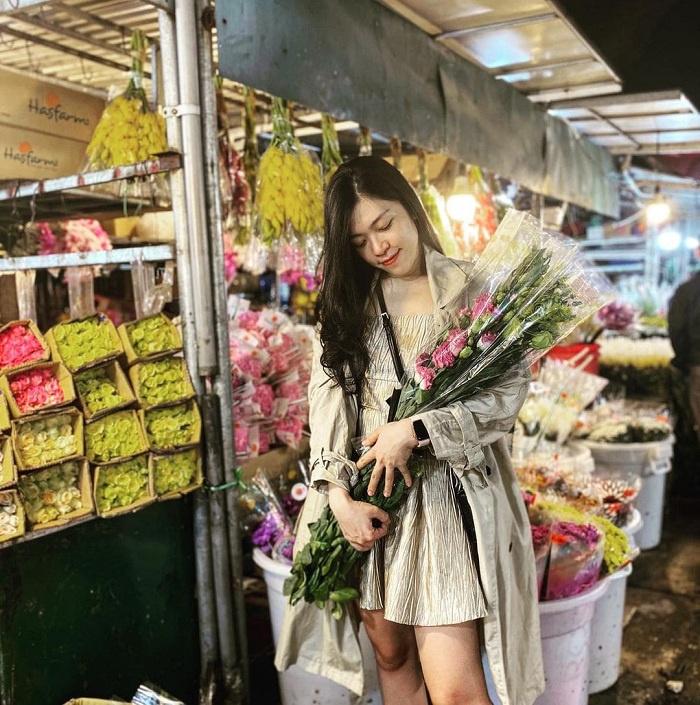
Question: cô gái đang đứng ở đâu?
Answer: ở gần sạp bán hoa